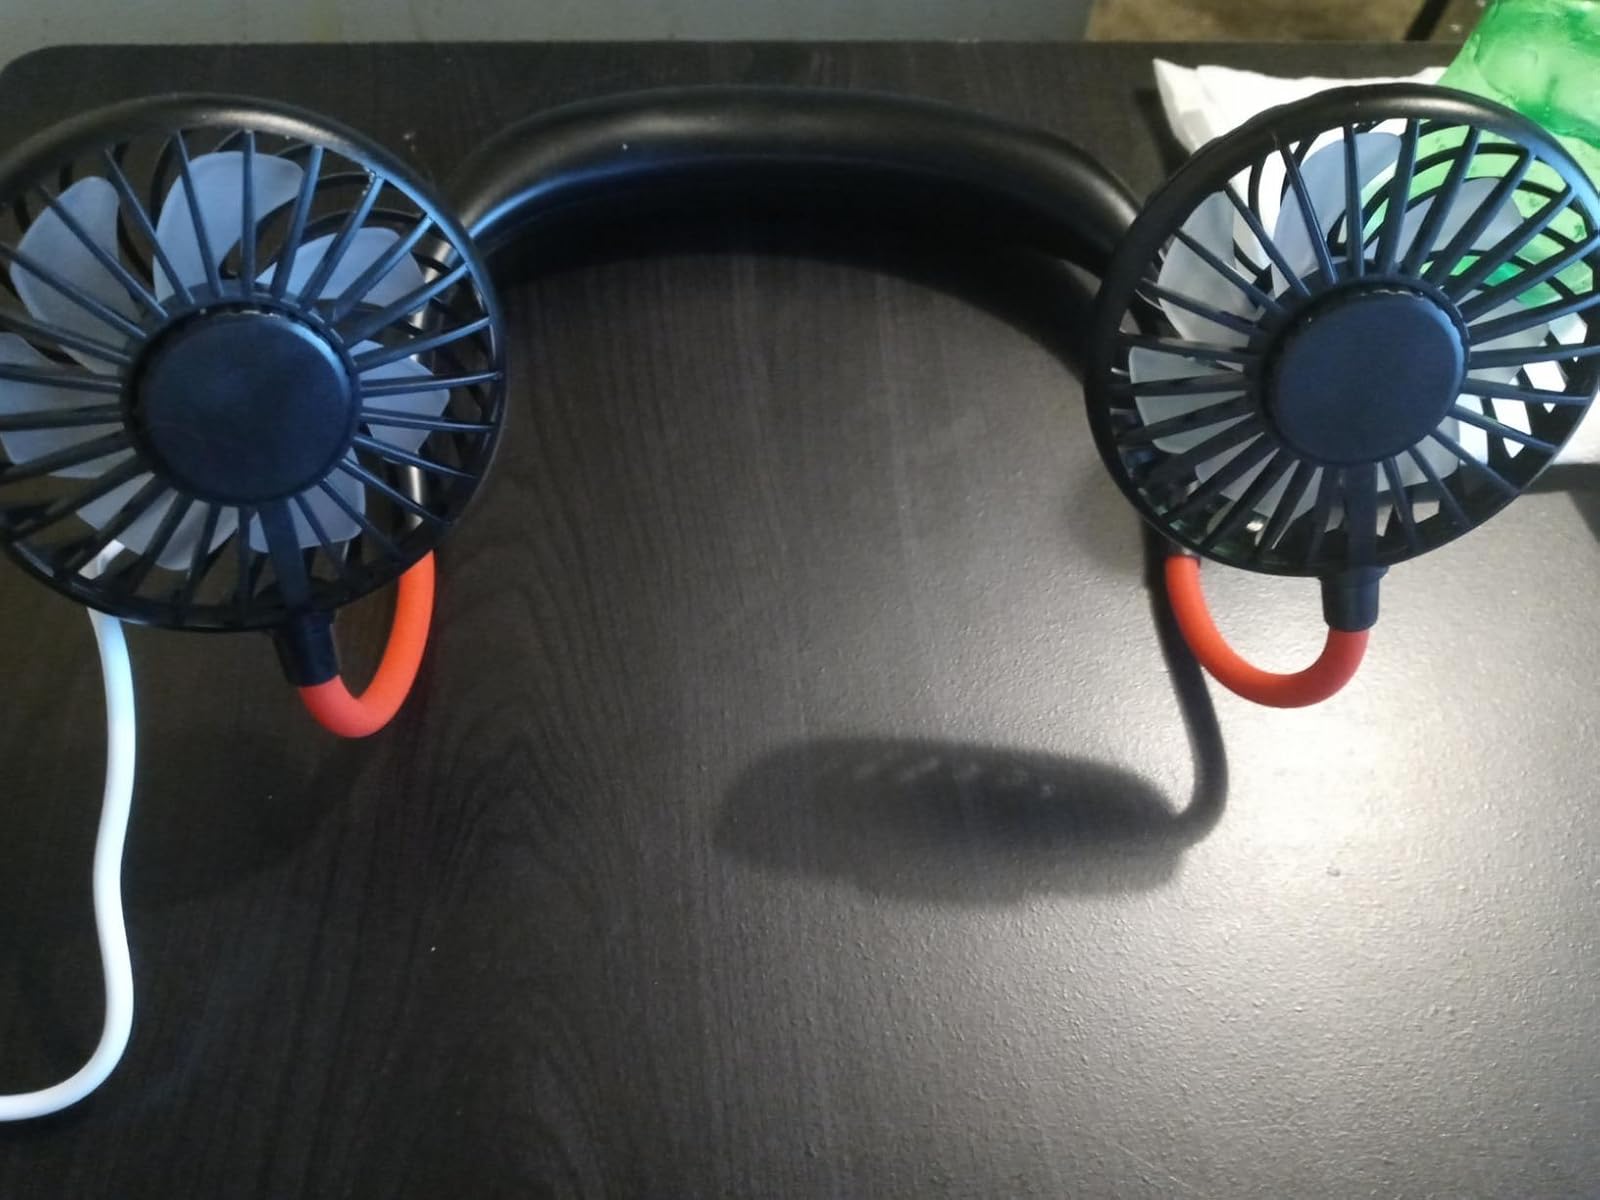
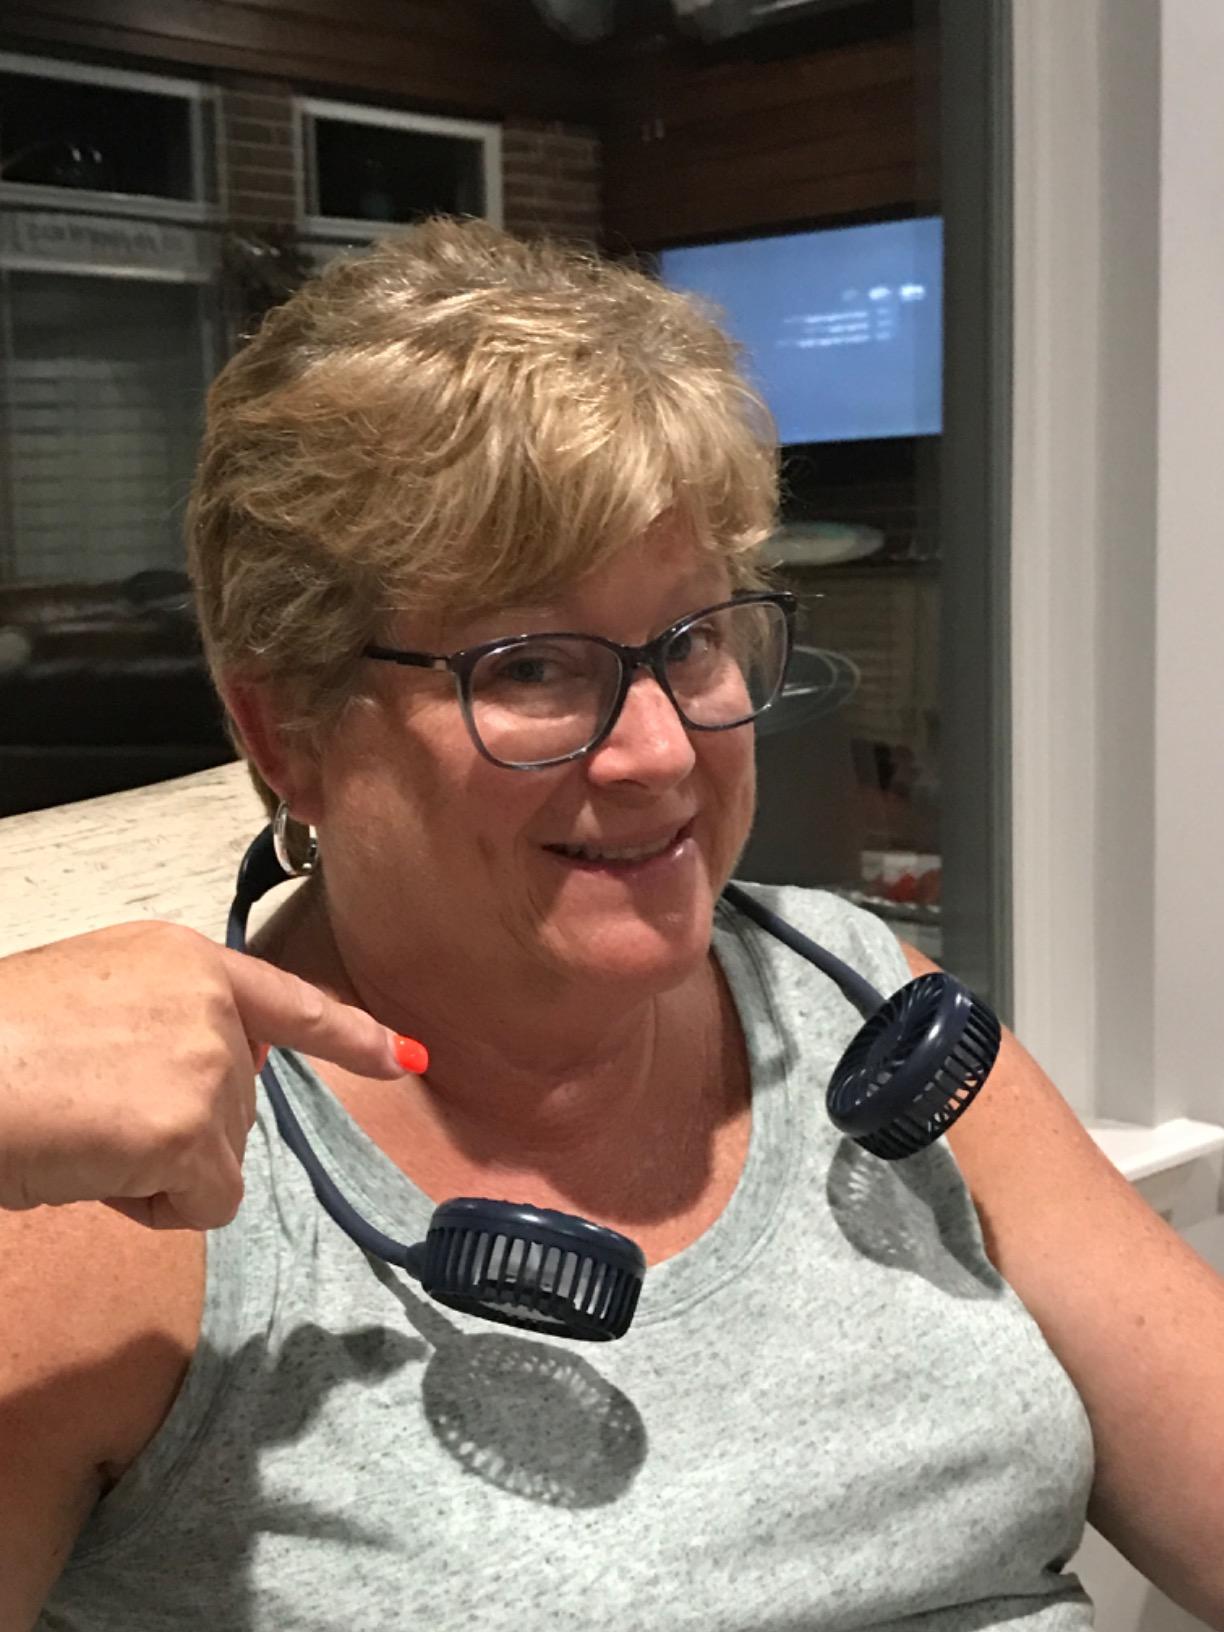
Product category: fan
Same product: no